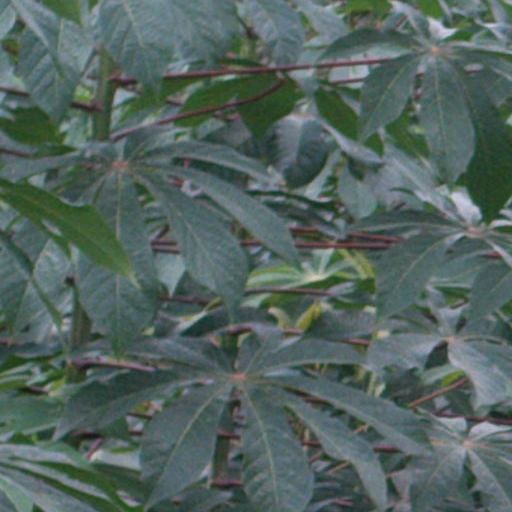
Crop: cassava